Annaglogh Lead Mines

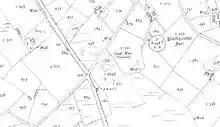
Annaglogh Lead Mines on the OS map

Annaglogh was one of the larger lead mines in the Clontibret area of County Monaghan, Ireland. Annaglogh Mine is shown on the 1856 2nd edition OS map.